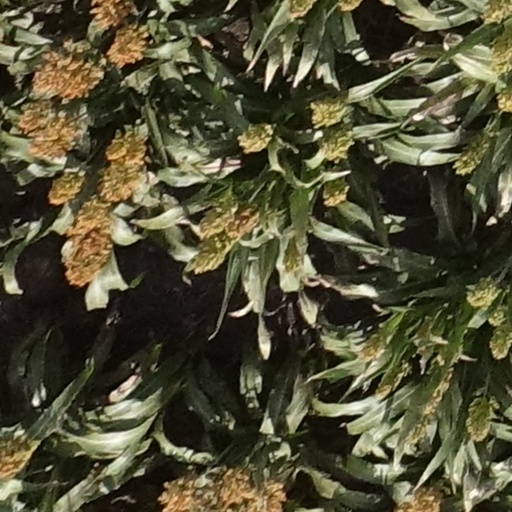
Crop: sorghum